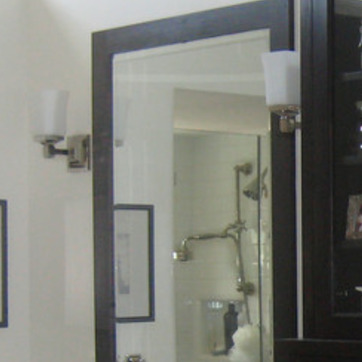
Material: mirror